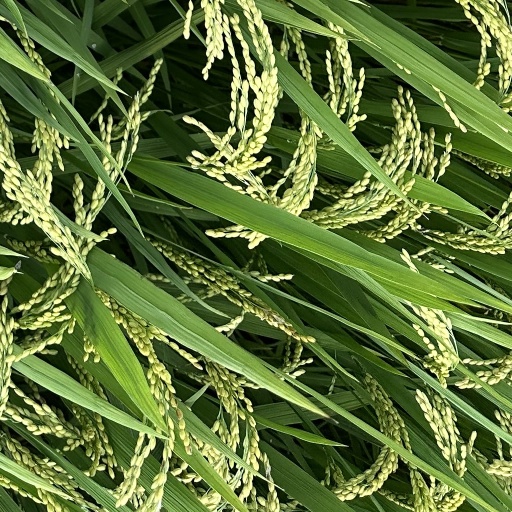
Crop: rice